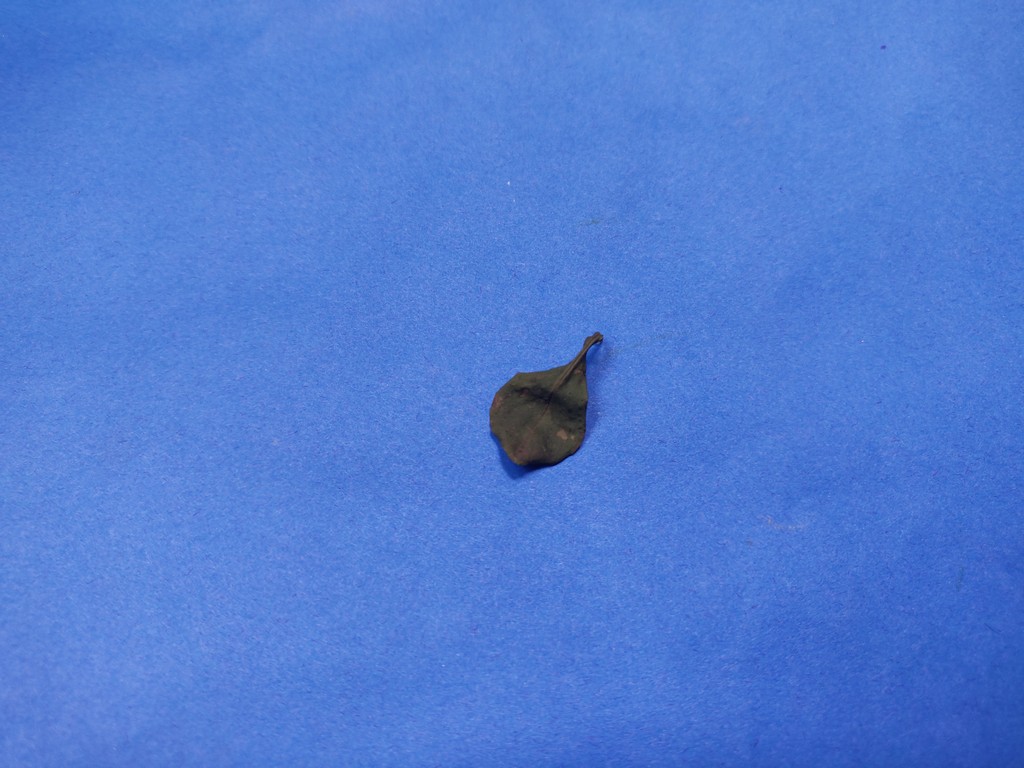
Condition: Dried
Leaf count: single
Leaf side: unknown